Herr Jesu Christ, wahr' Mensch und Gott, BWV 127

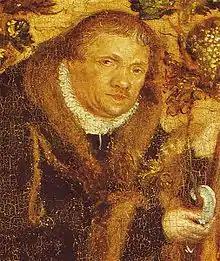
Paul Eber, the author of the hymn

(Lord Jesus Christ, true Man and God), 127, is a cantata by Johann Sebastian Bach for use in a Lutheran service. He composed the chorale cantata in 1725 in Leipzig for the Sunday , the Sunday before Lent, and first performed it on 11 February 1725. It is based on Paul Eber's 1582 hymn in eight stanzas "".